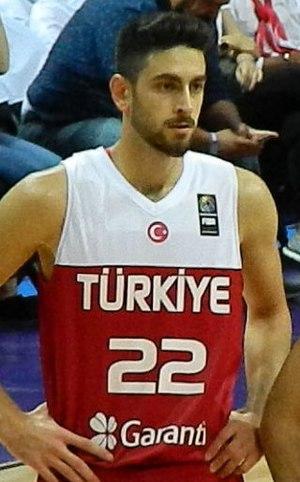
Cet article liste les effectifs des équipes participant à la Coupe du monde de basket-ball masculin 2019.